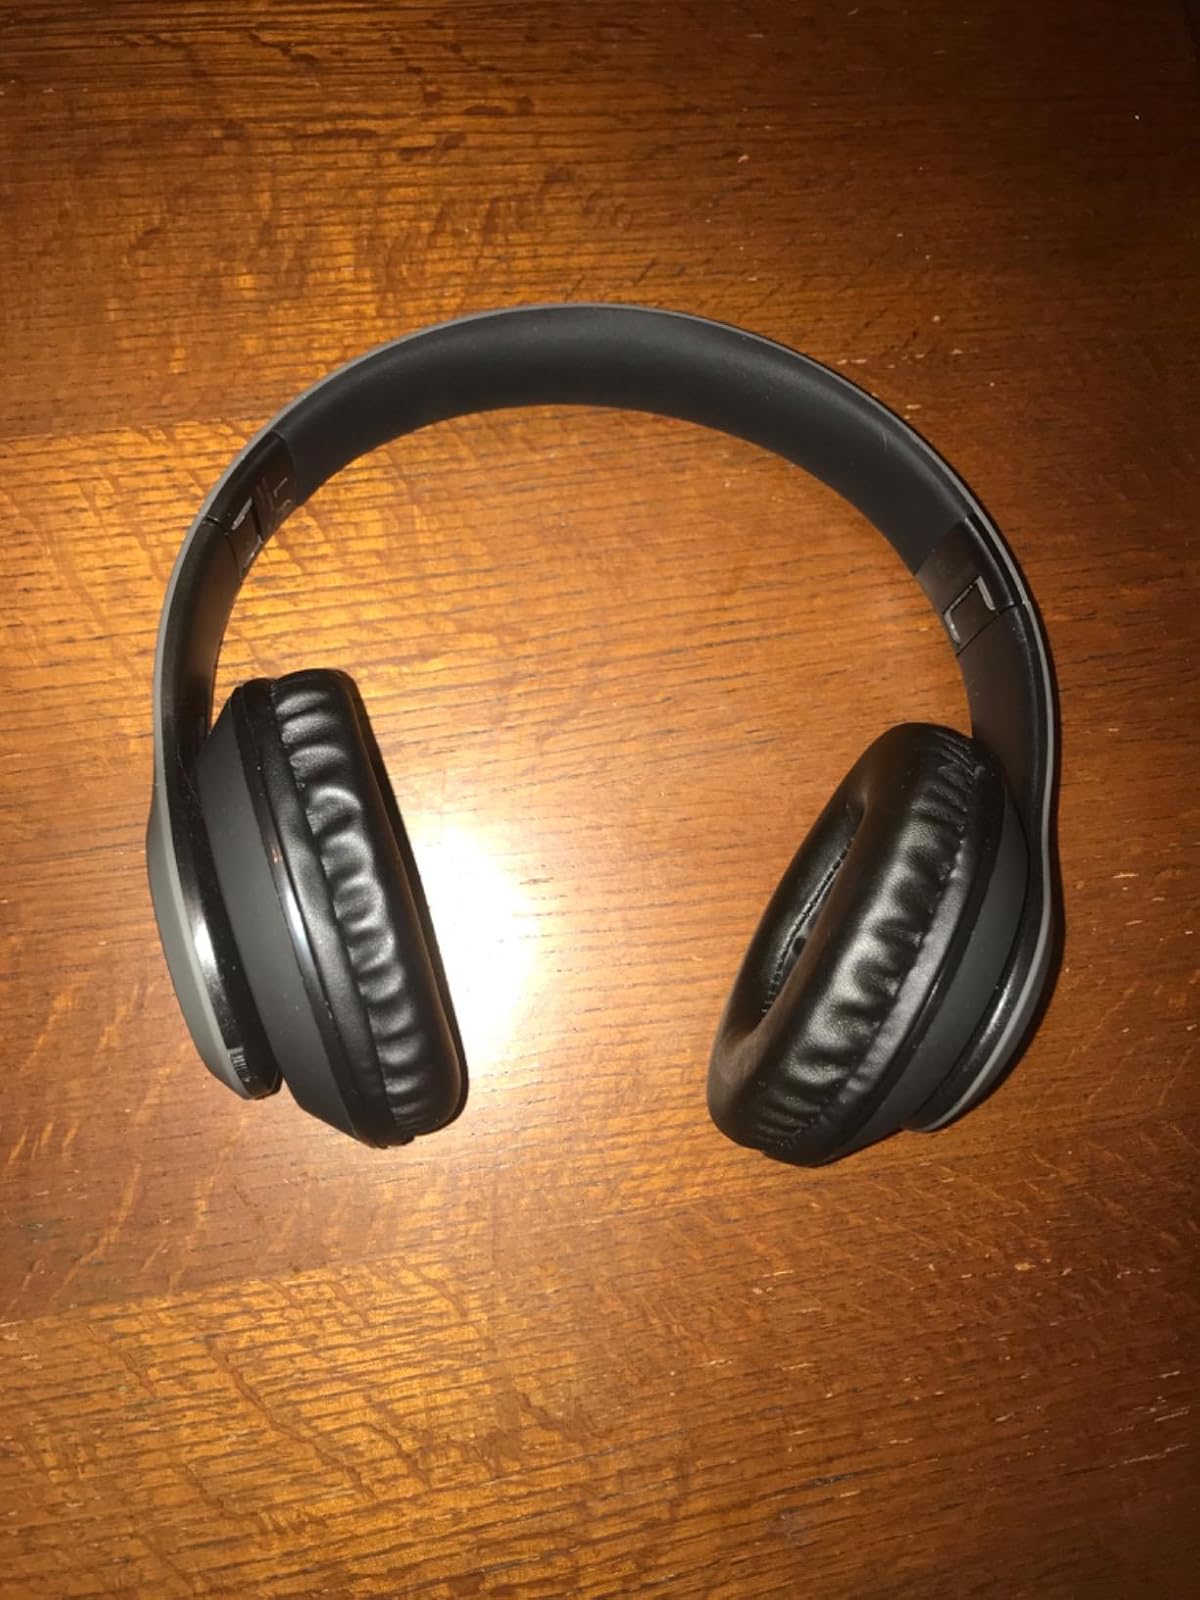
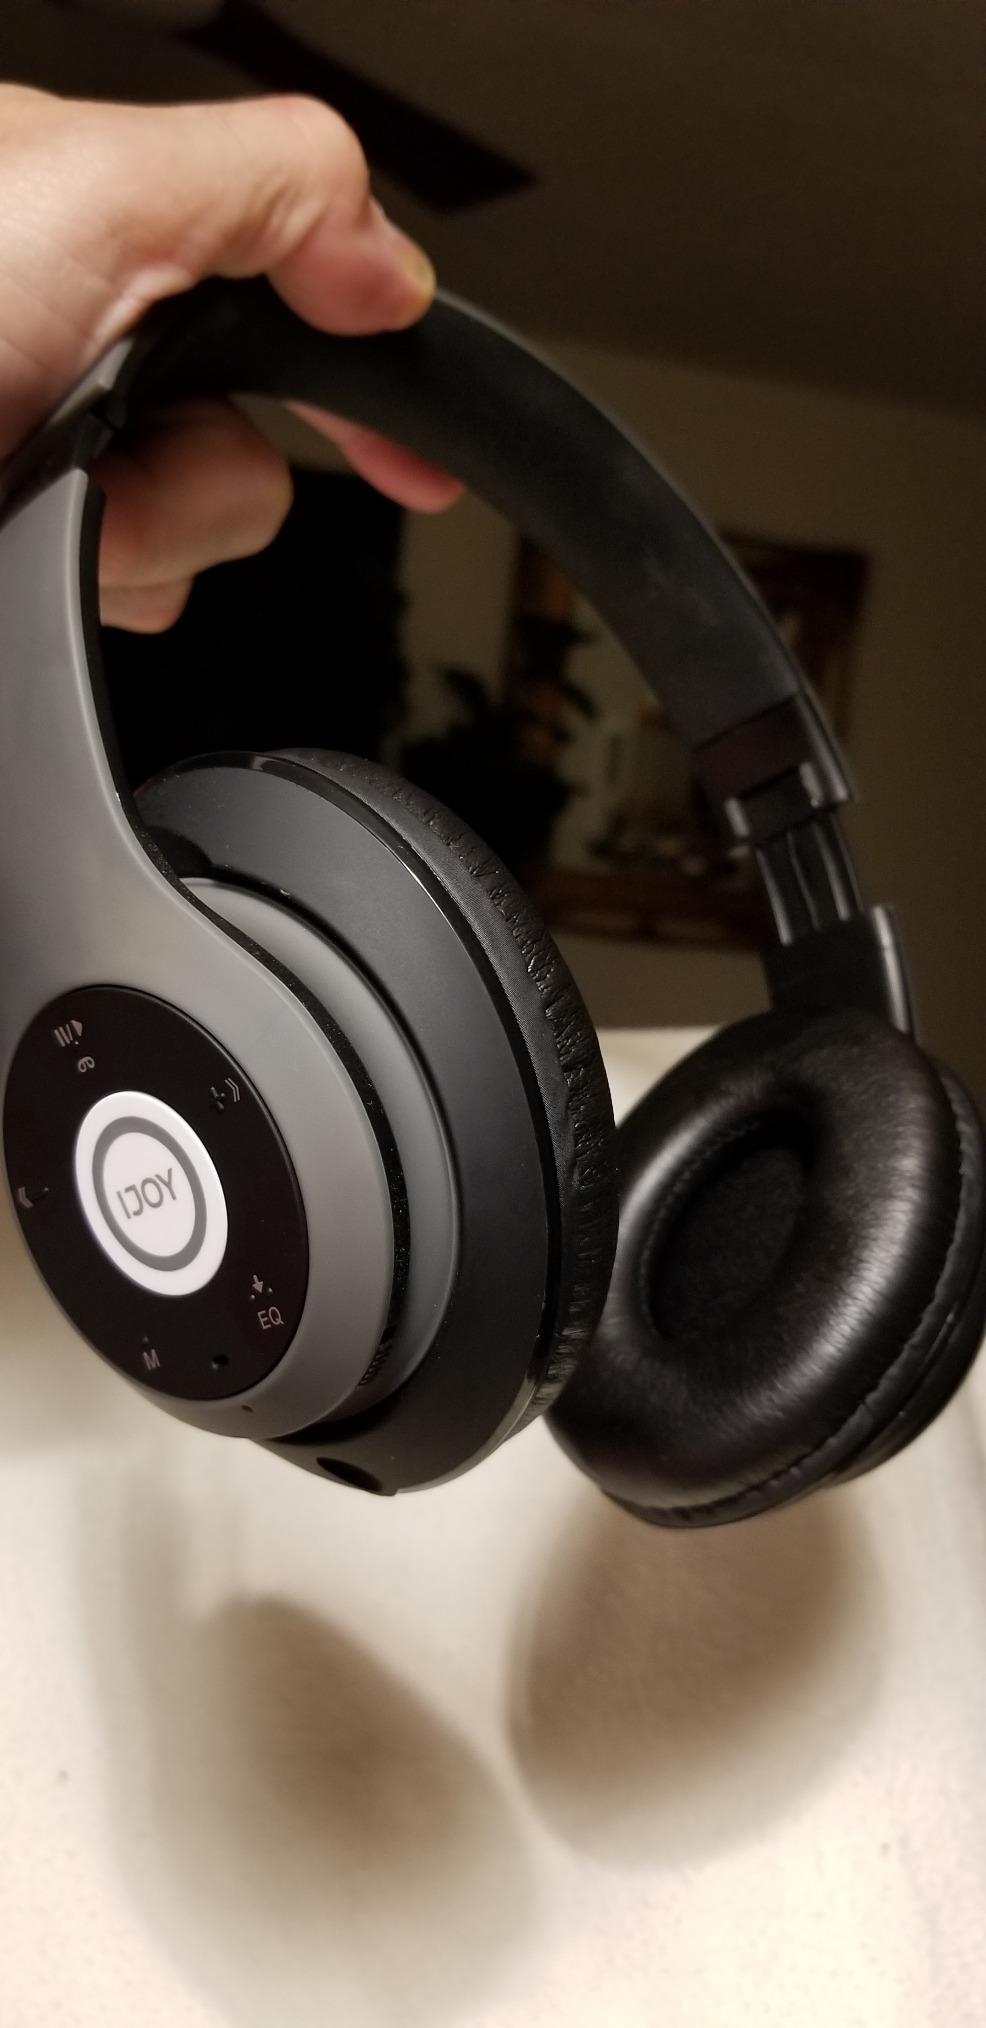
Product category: headphones
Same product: yes